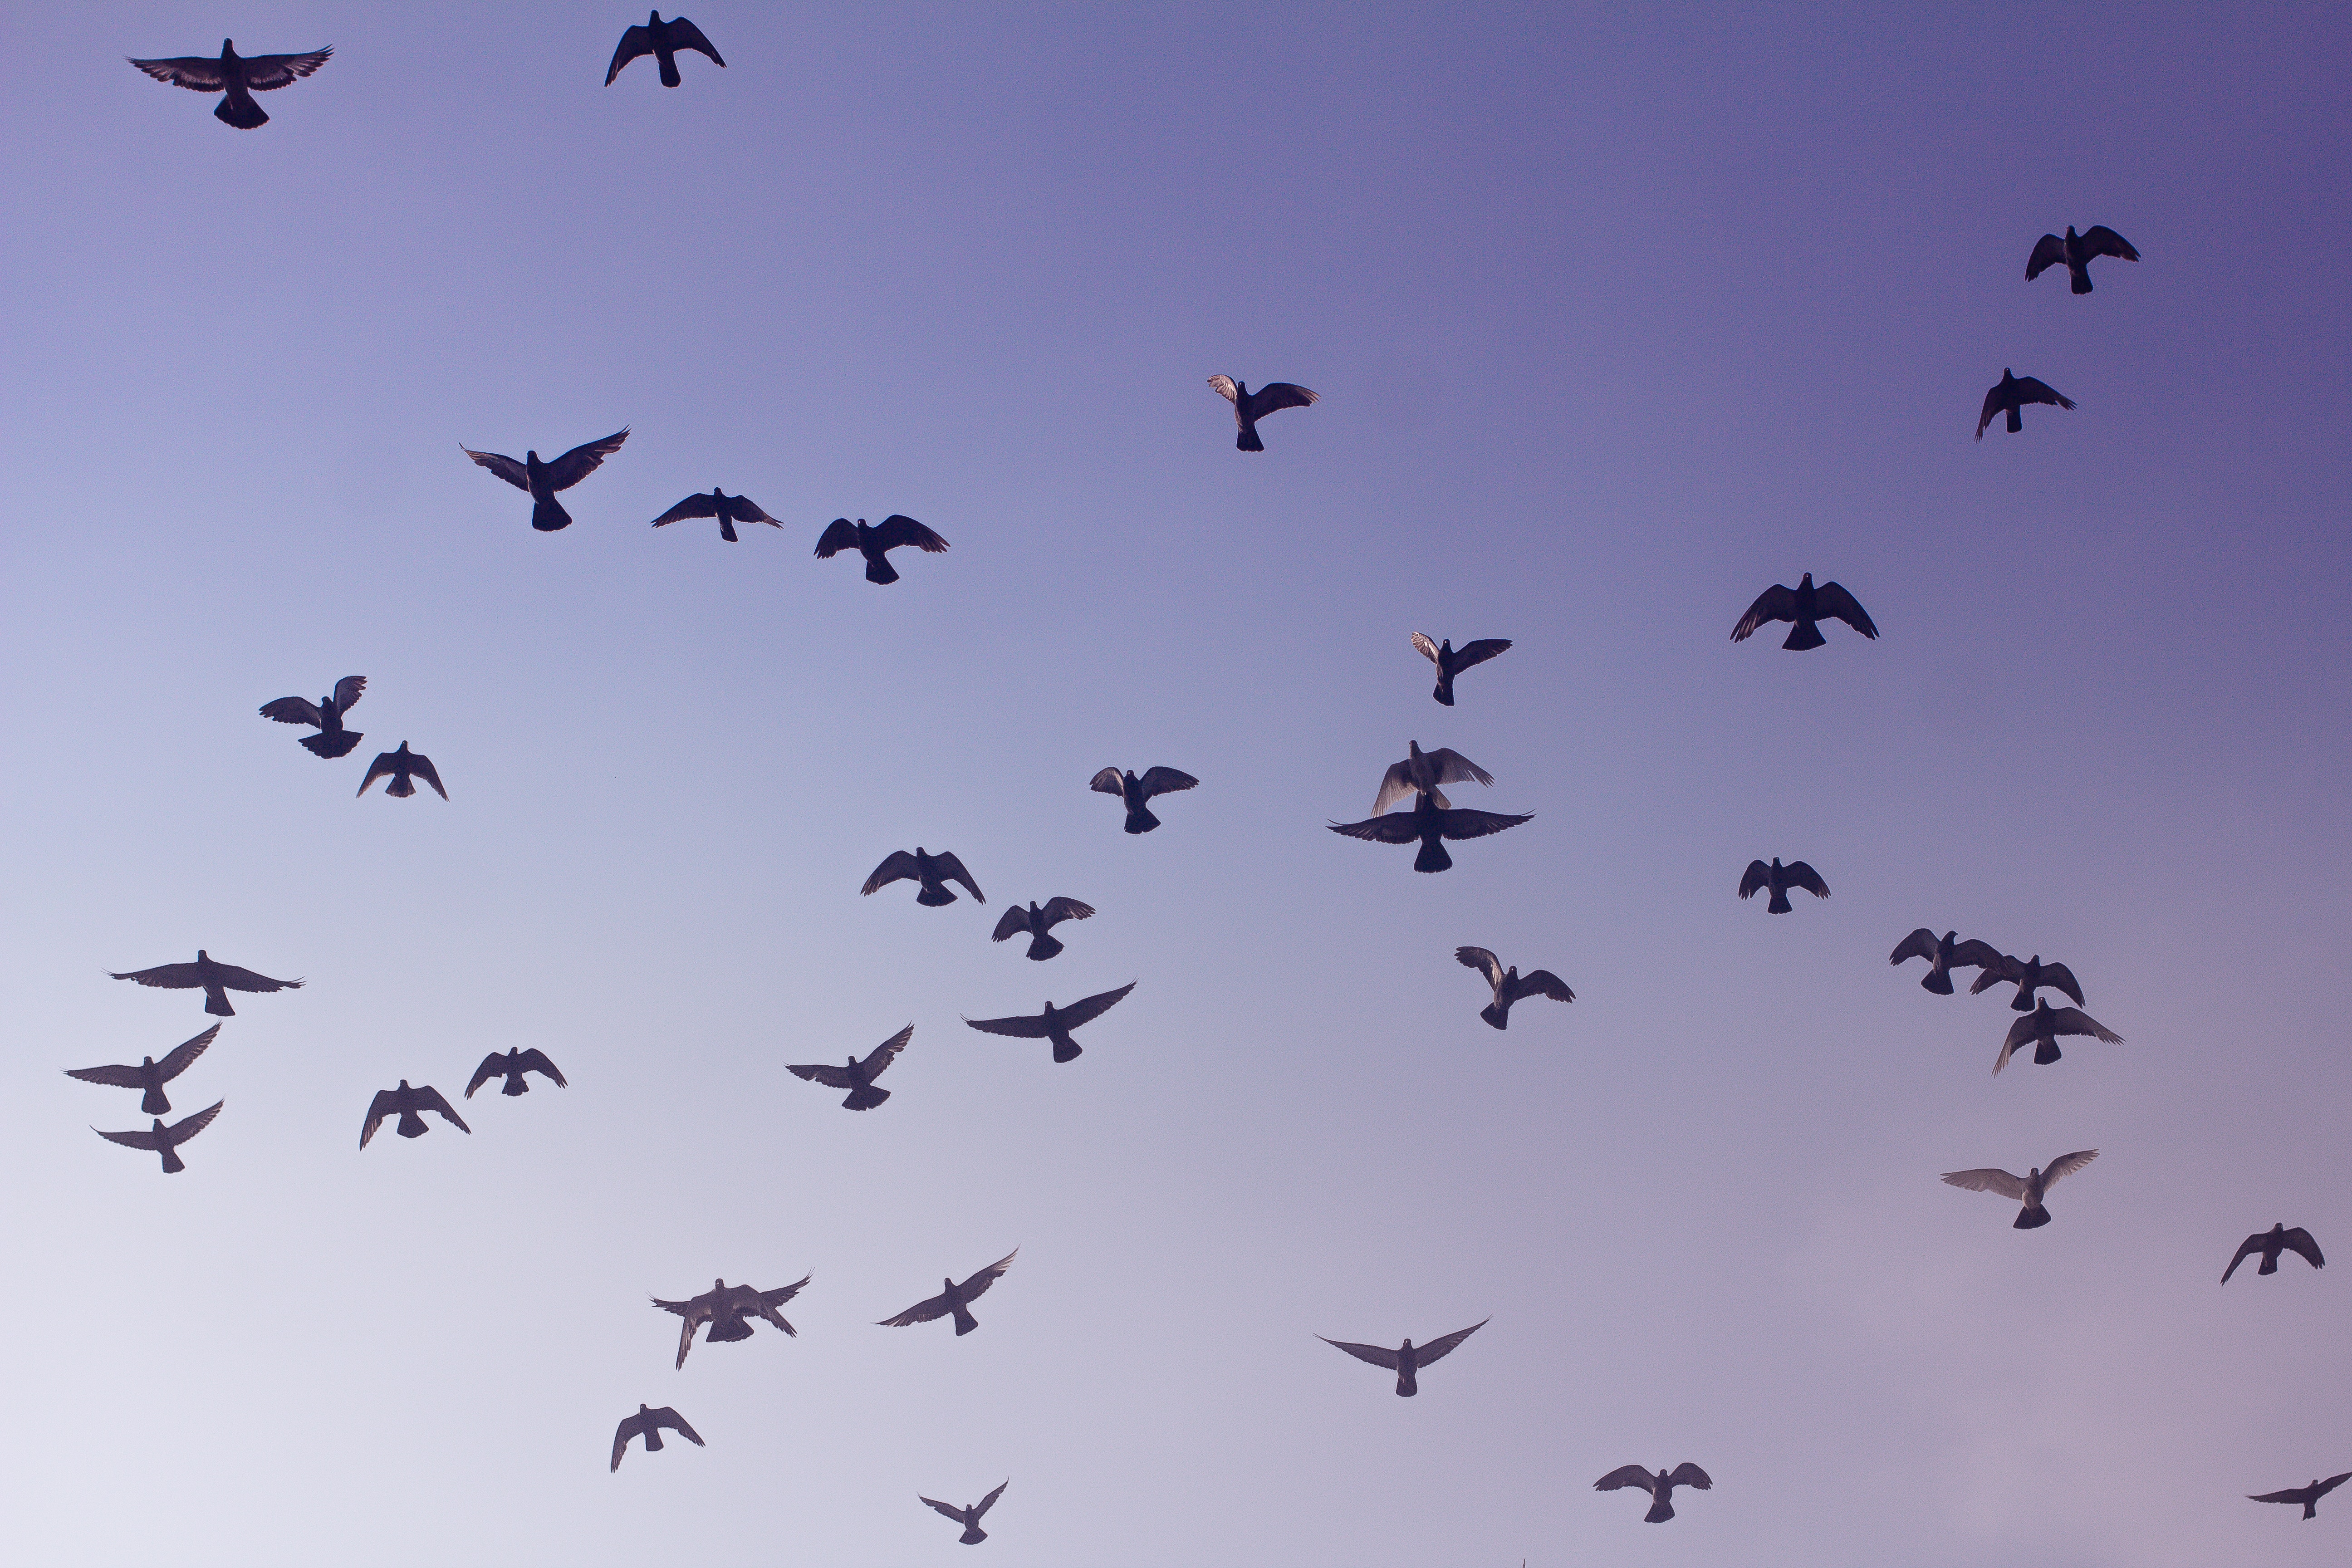
flock, bird migration, bird, animal migration, sky, pigeons and doves, flight, wing